CE-20

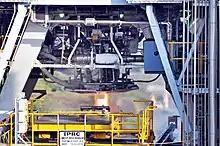
CE-20 during static testing at Cryo Main Engine and Static Test facility (CMEST) of ISRO Propulsion Complex (IPRC), Mahendragiri on 19 February 2016

The CE-20 cryogenic engine is manufactured by Hindustan Aeronautics Limited at its Integrated Cryogenic Engine Manufacturing Facility (ICEMF) in New Tippasandra, a suburb of Bengaluru.